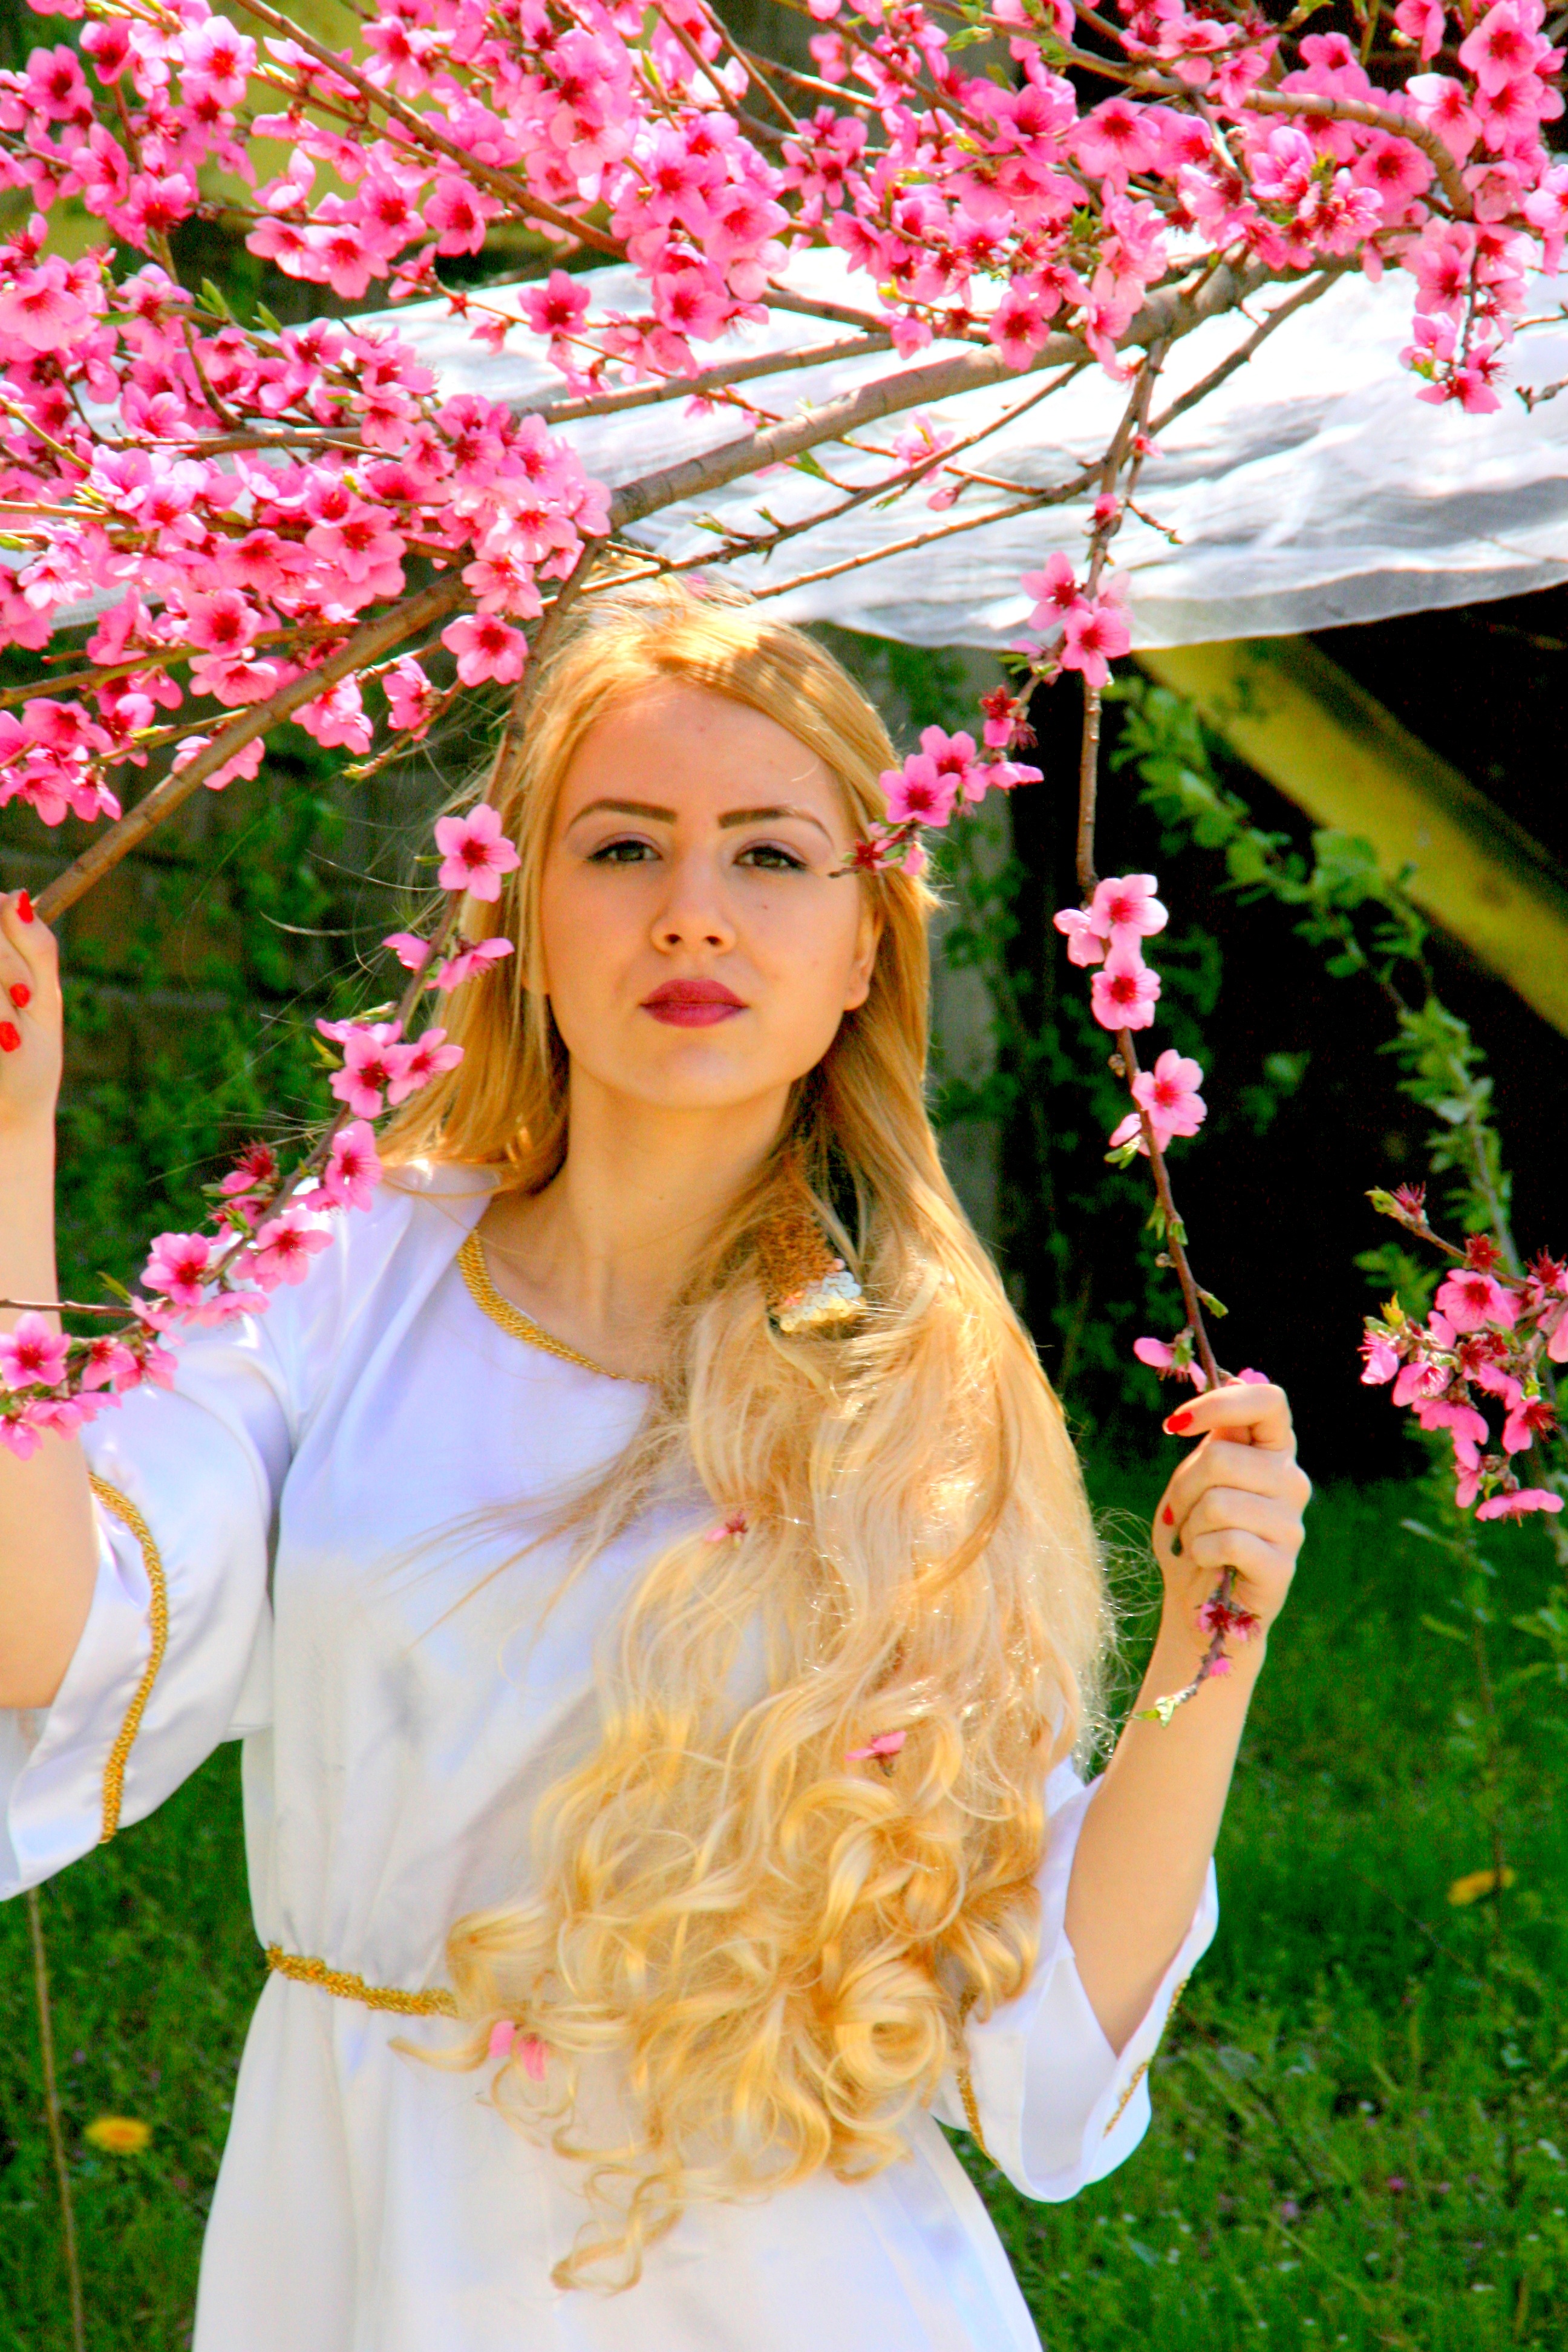
tree, blossom, plant, girl, woman, flower, portrait, spring, red, autumn, pink, bride, flora, season, flowers, dress, beauty, story, princess, floristry, blond hair, flower bouquet